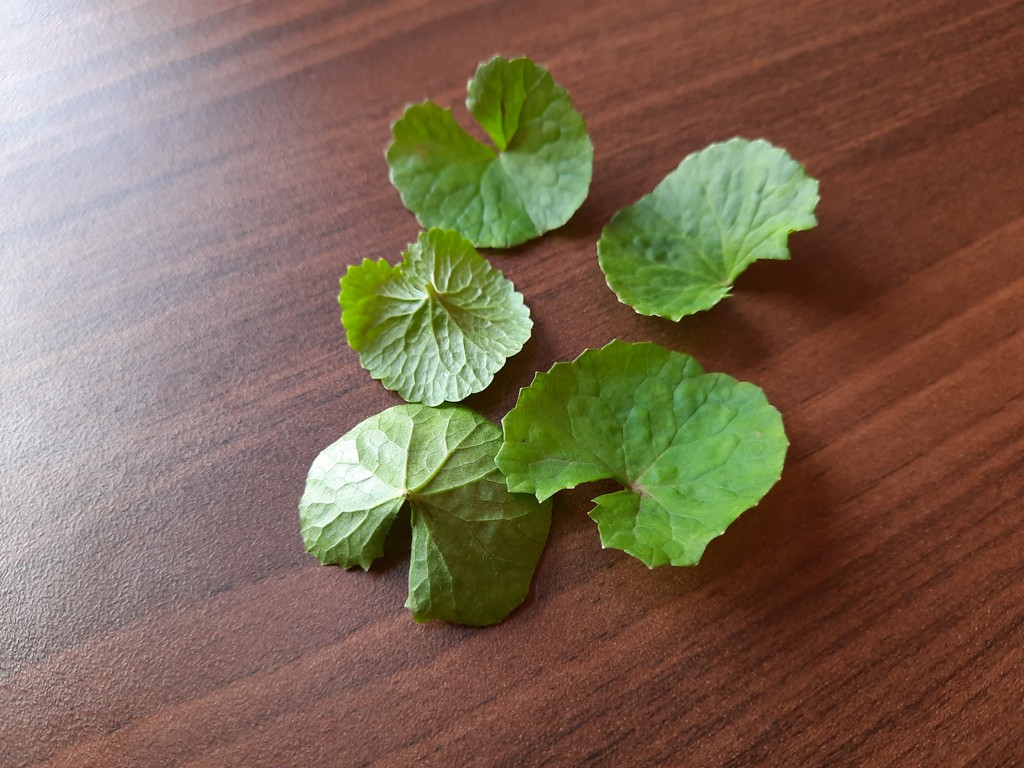
Label: Healthy